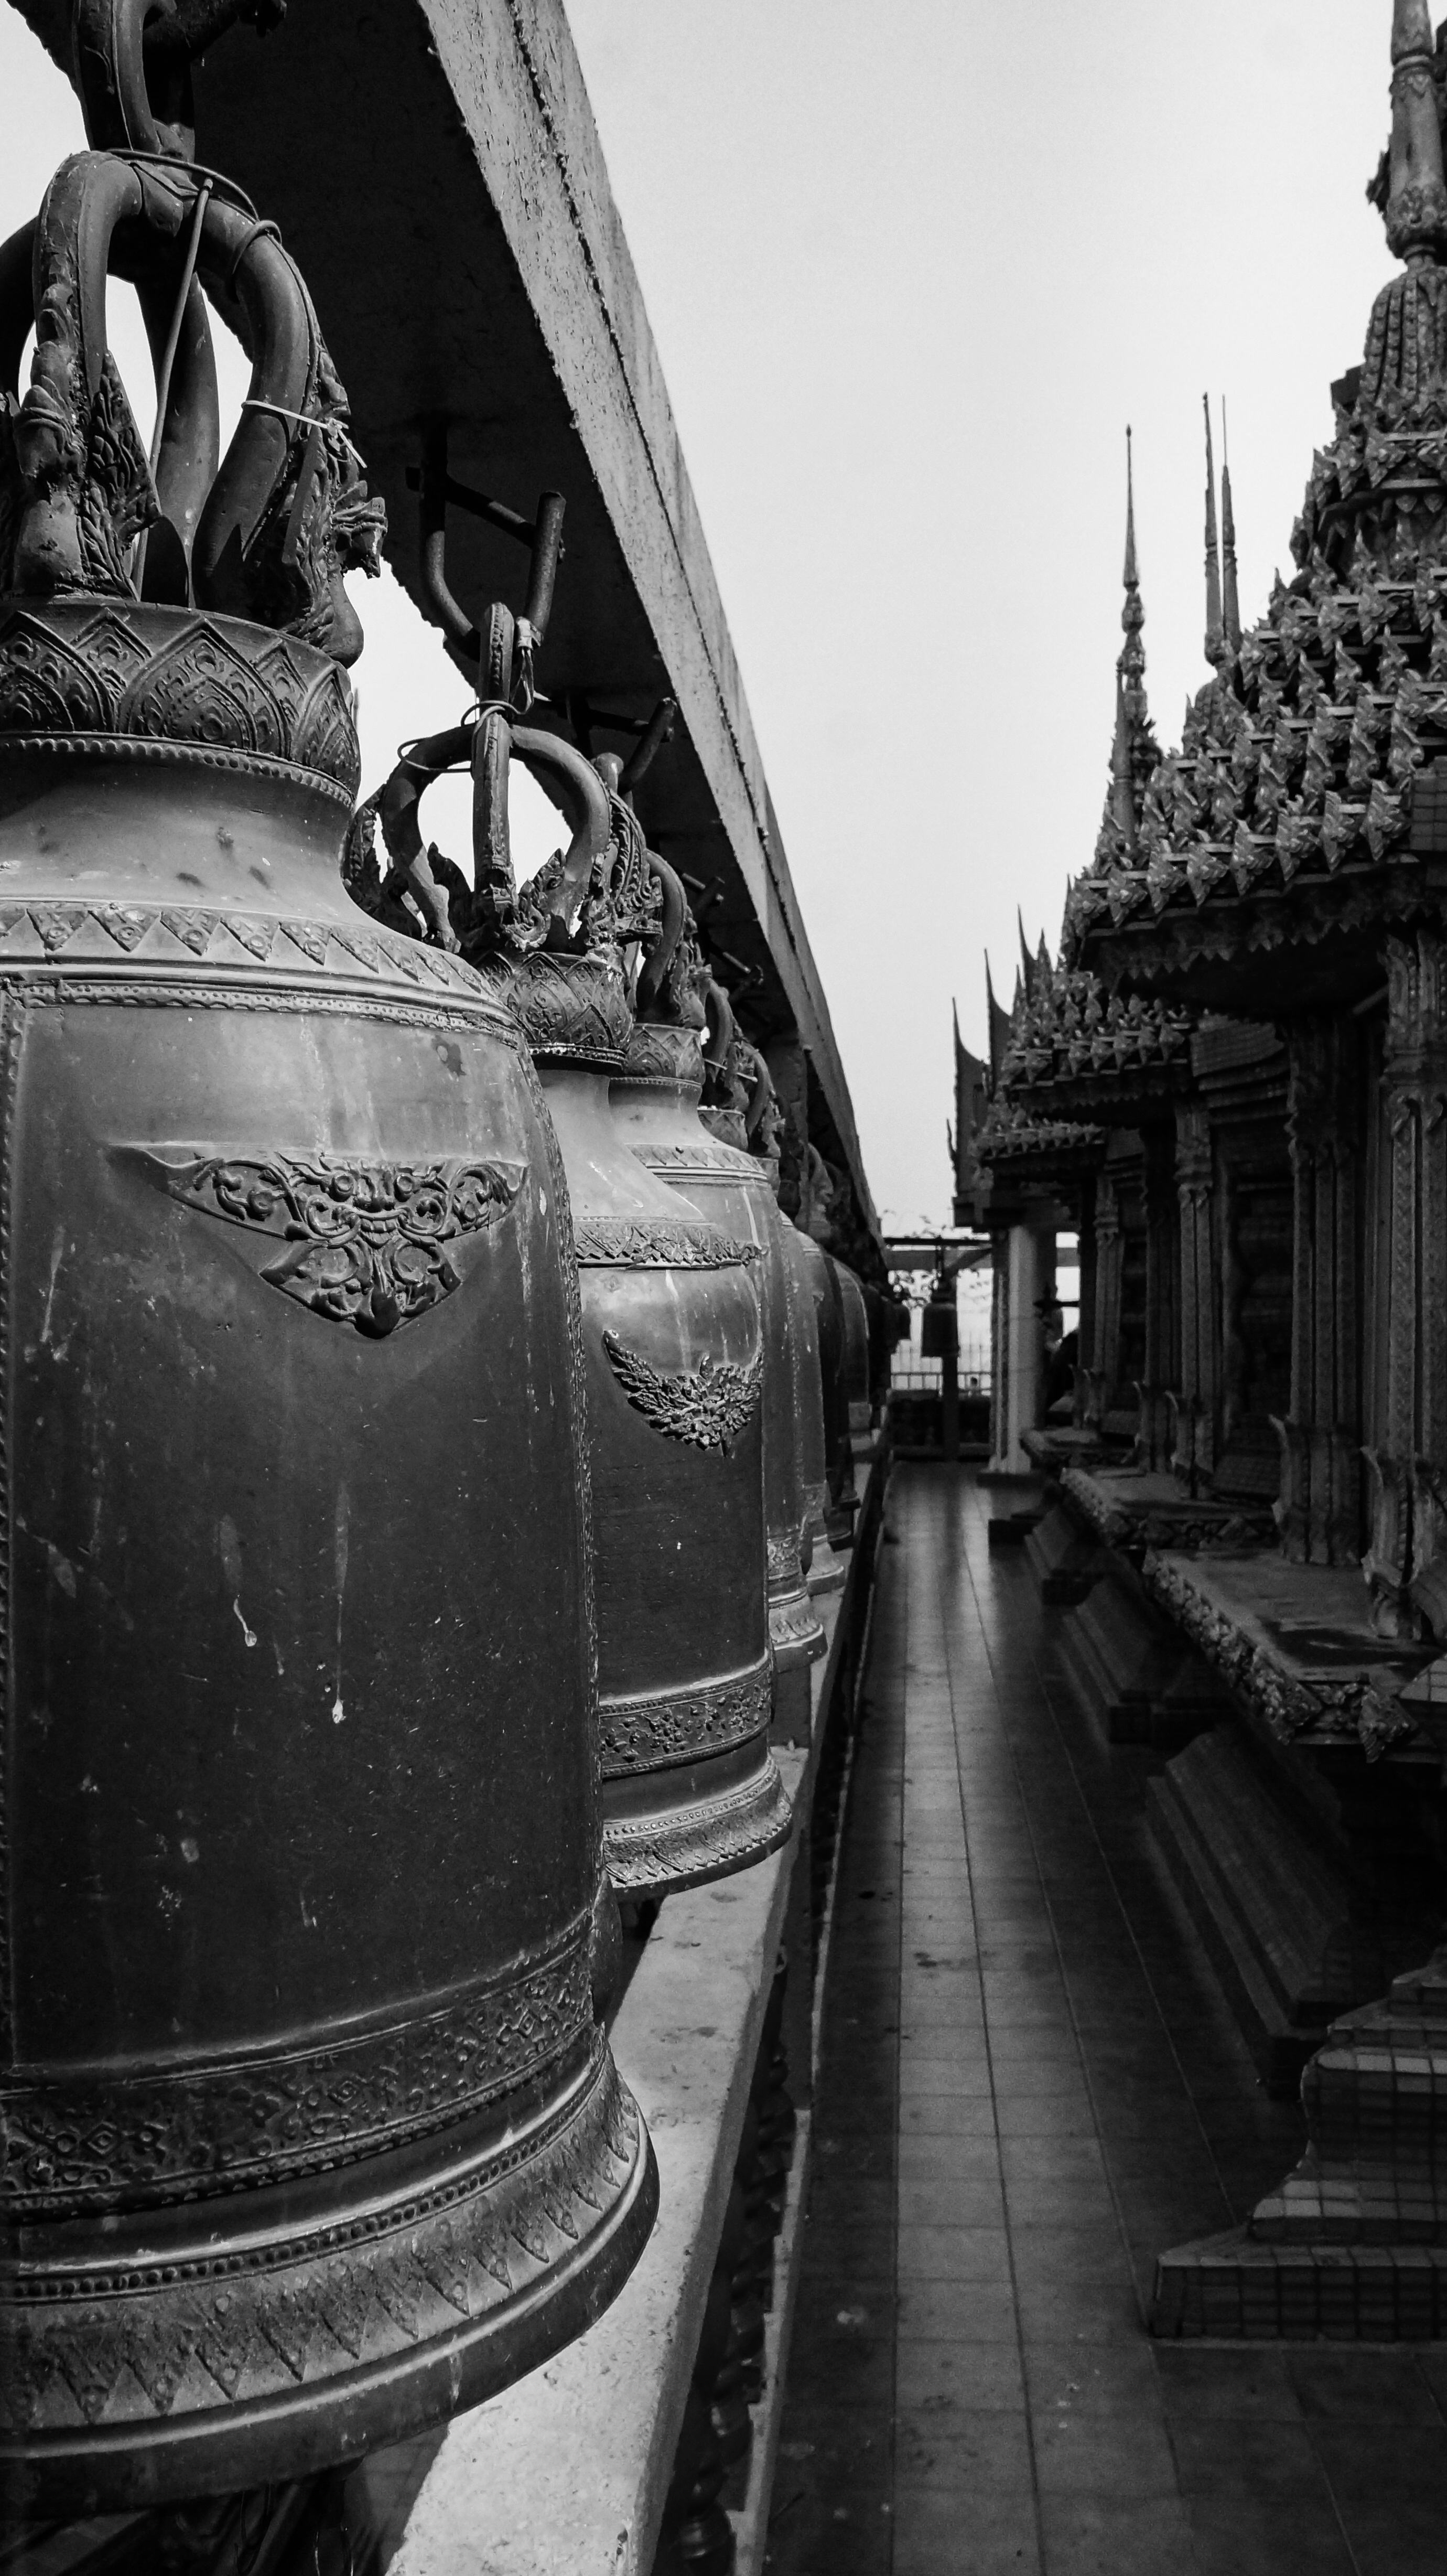
black and white, white, street, photography, transport, bell, vehicle, black, monochrome, temple, photograph, image, shape, tiger cave temple, kanchanaburi, monochrome photography, film noir